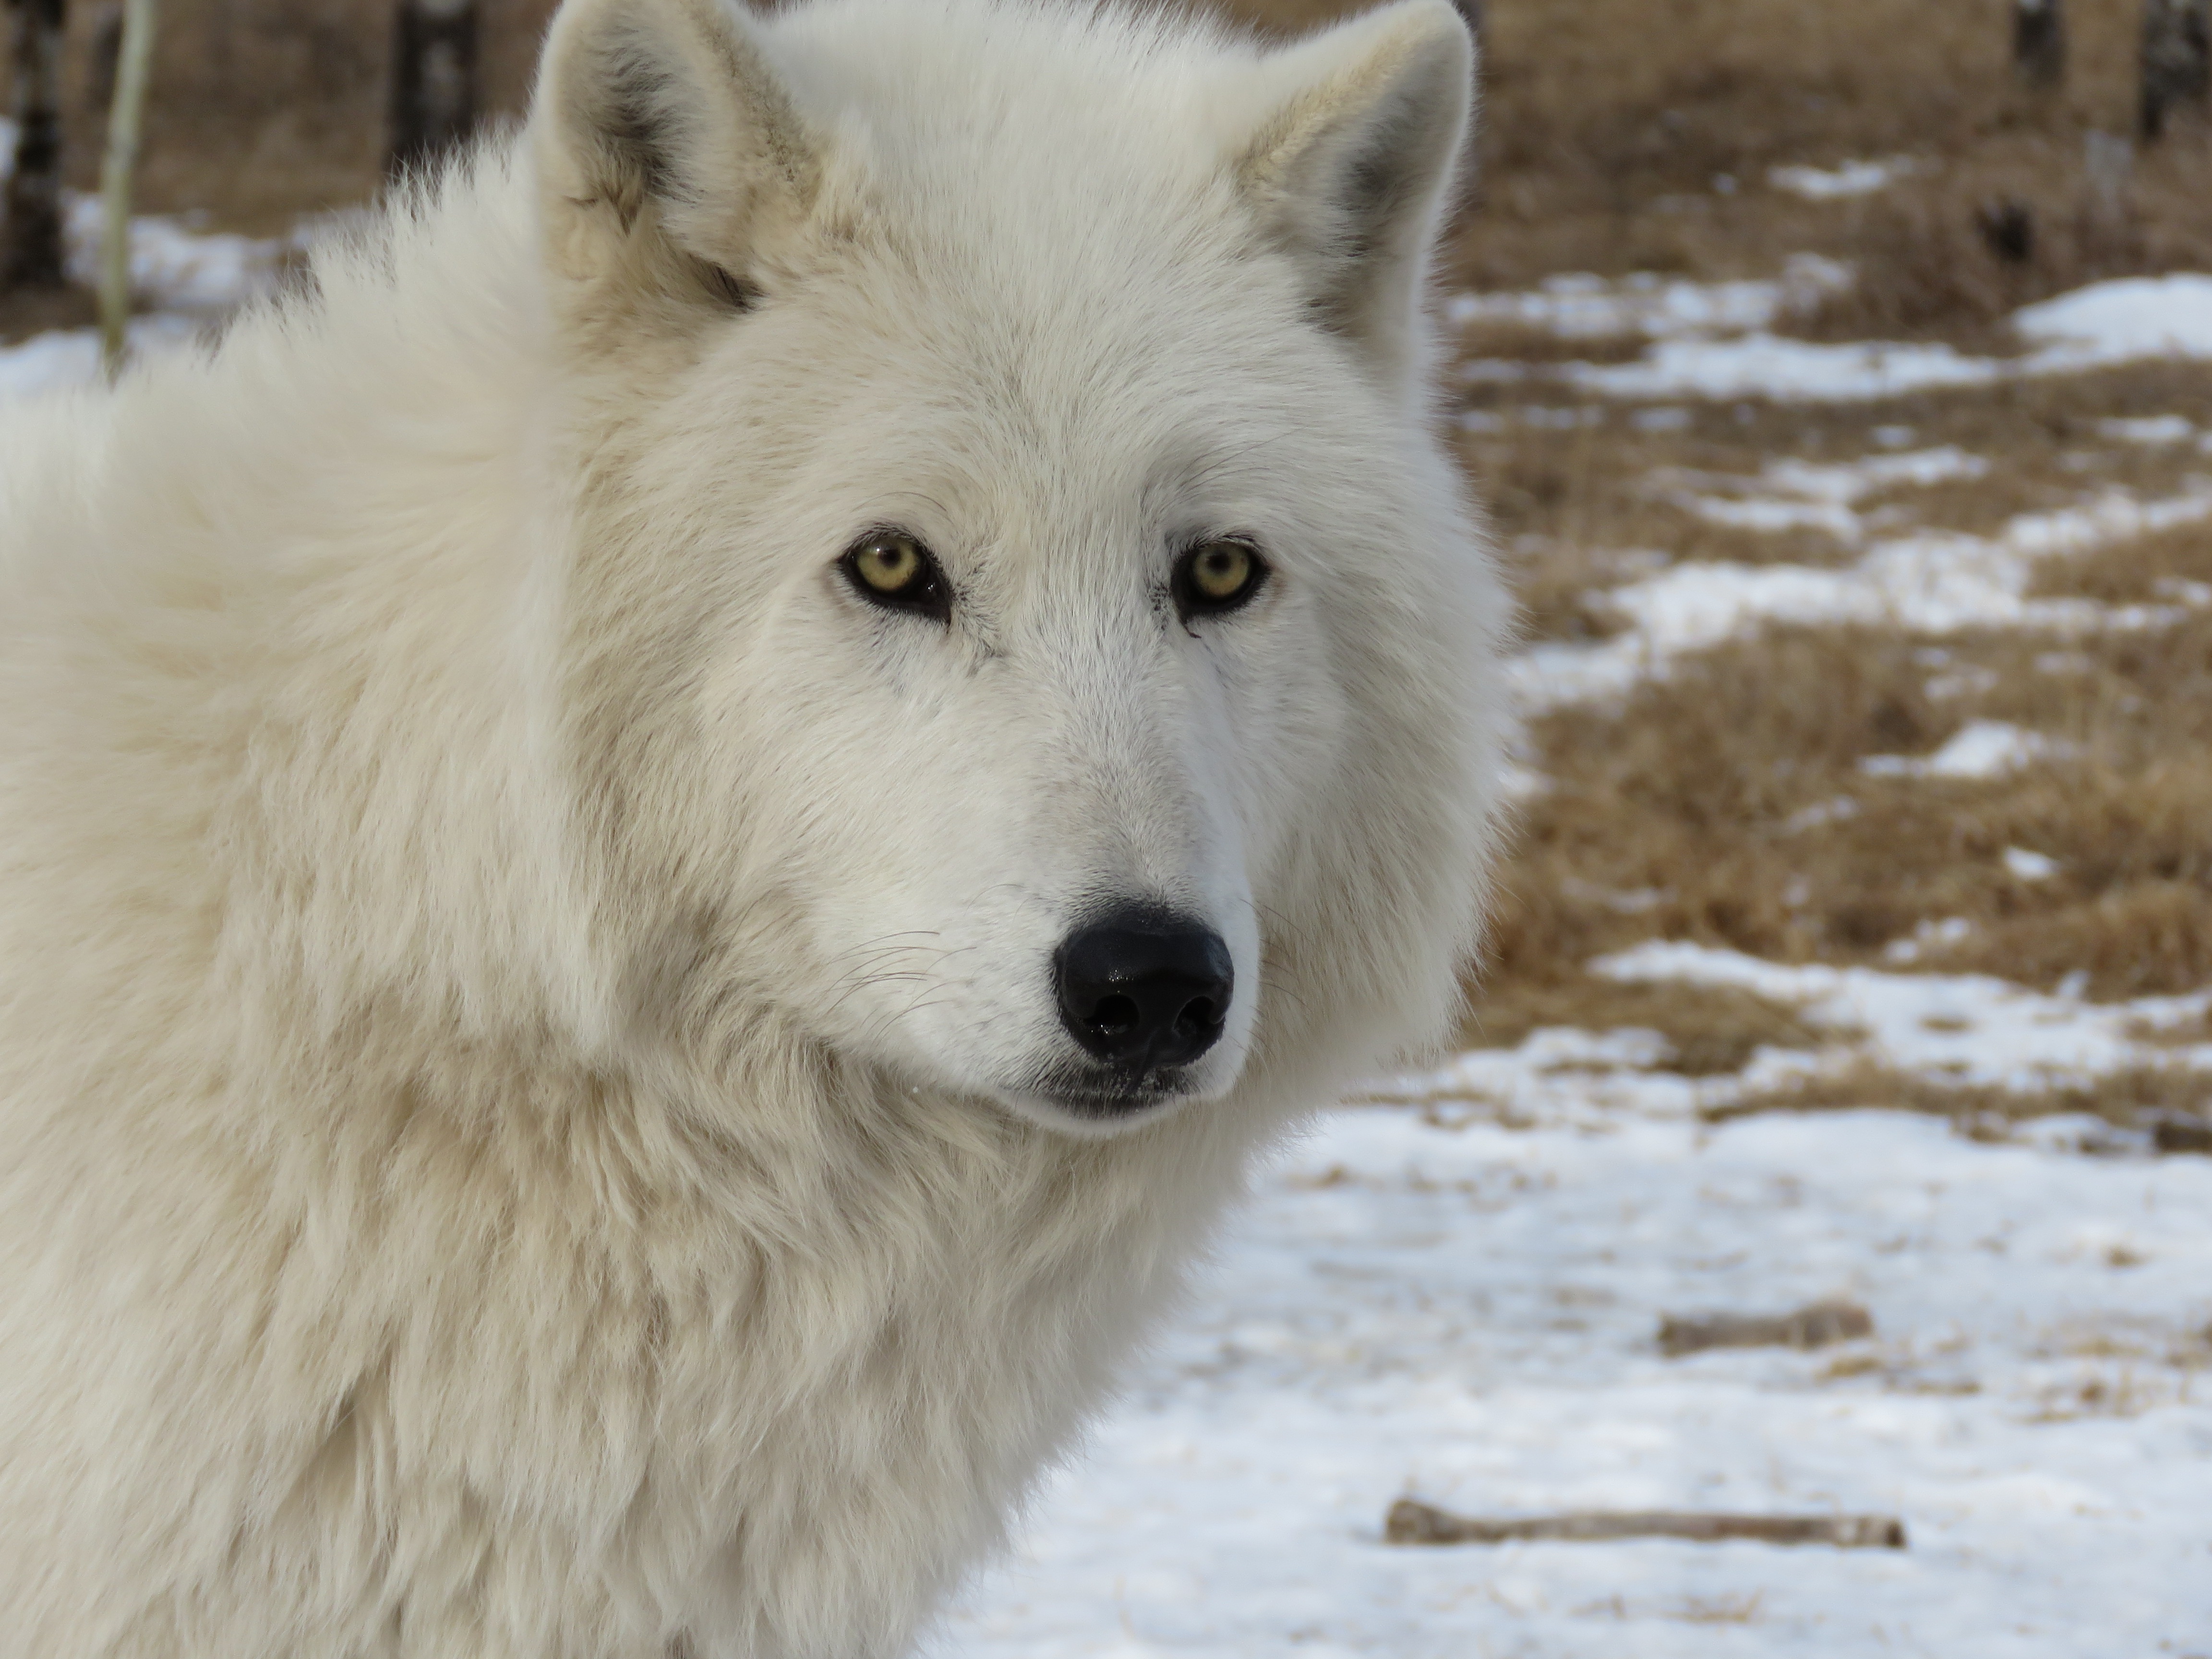
snow, white, dog, fur, mammal, wolf, rehabilitation, vertebrate, sanctuary, dog breed, rescue, samoyed, white shepherd, dog like mammal, saarloos wolfdog, wolfdog, czechoslovakian wolfdog, carnivoran, dog breed group, greenland dog, east siberian laika, west siberian laika, canis lupus tundrarum, dog crossbreeds, native american indian dog, berger blanc suisse, kishu, arctic wolfdog